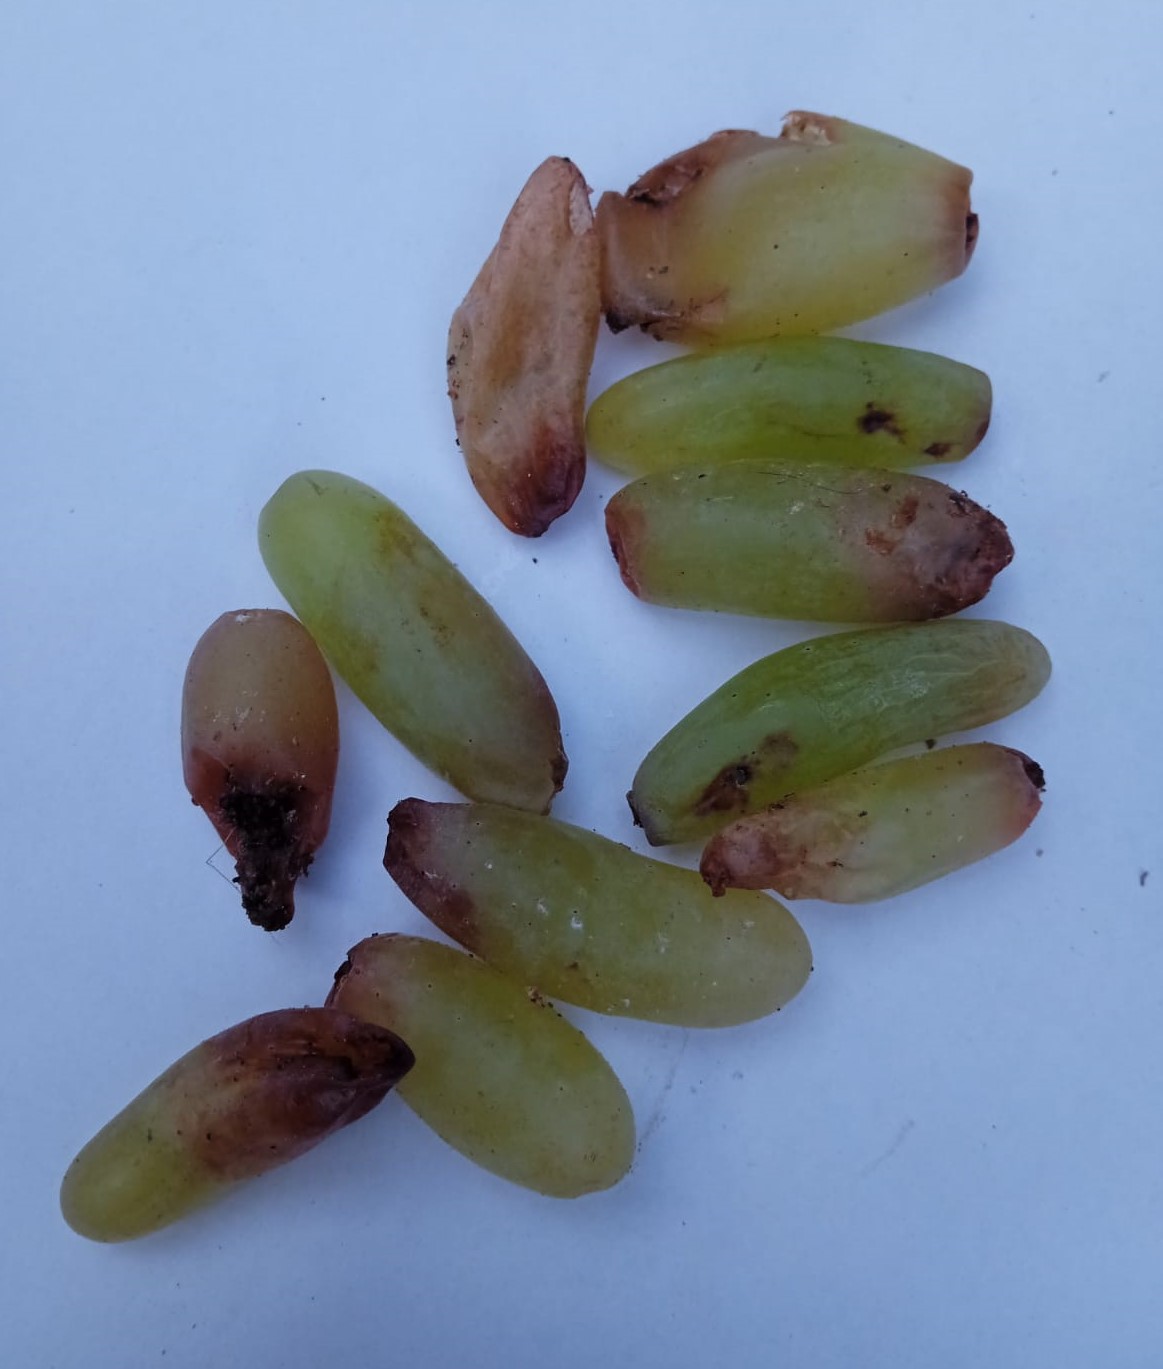
Fruit: grape
Condition: rotten